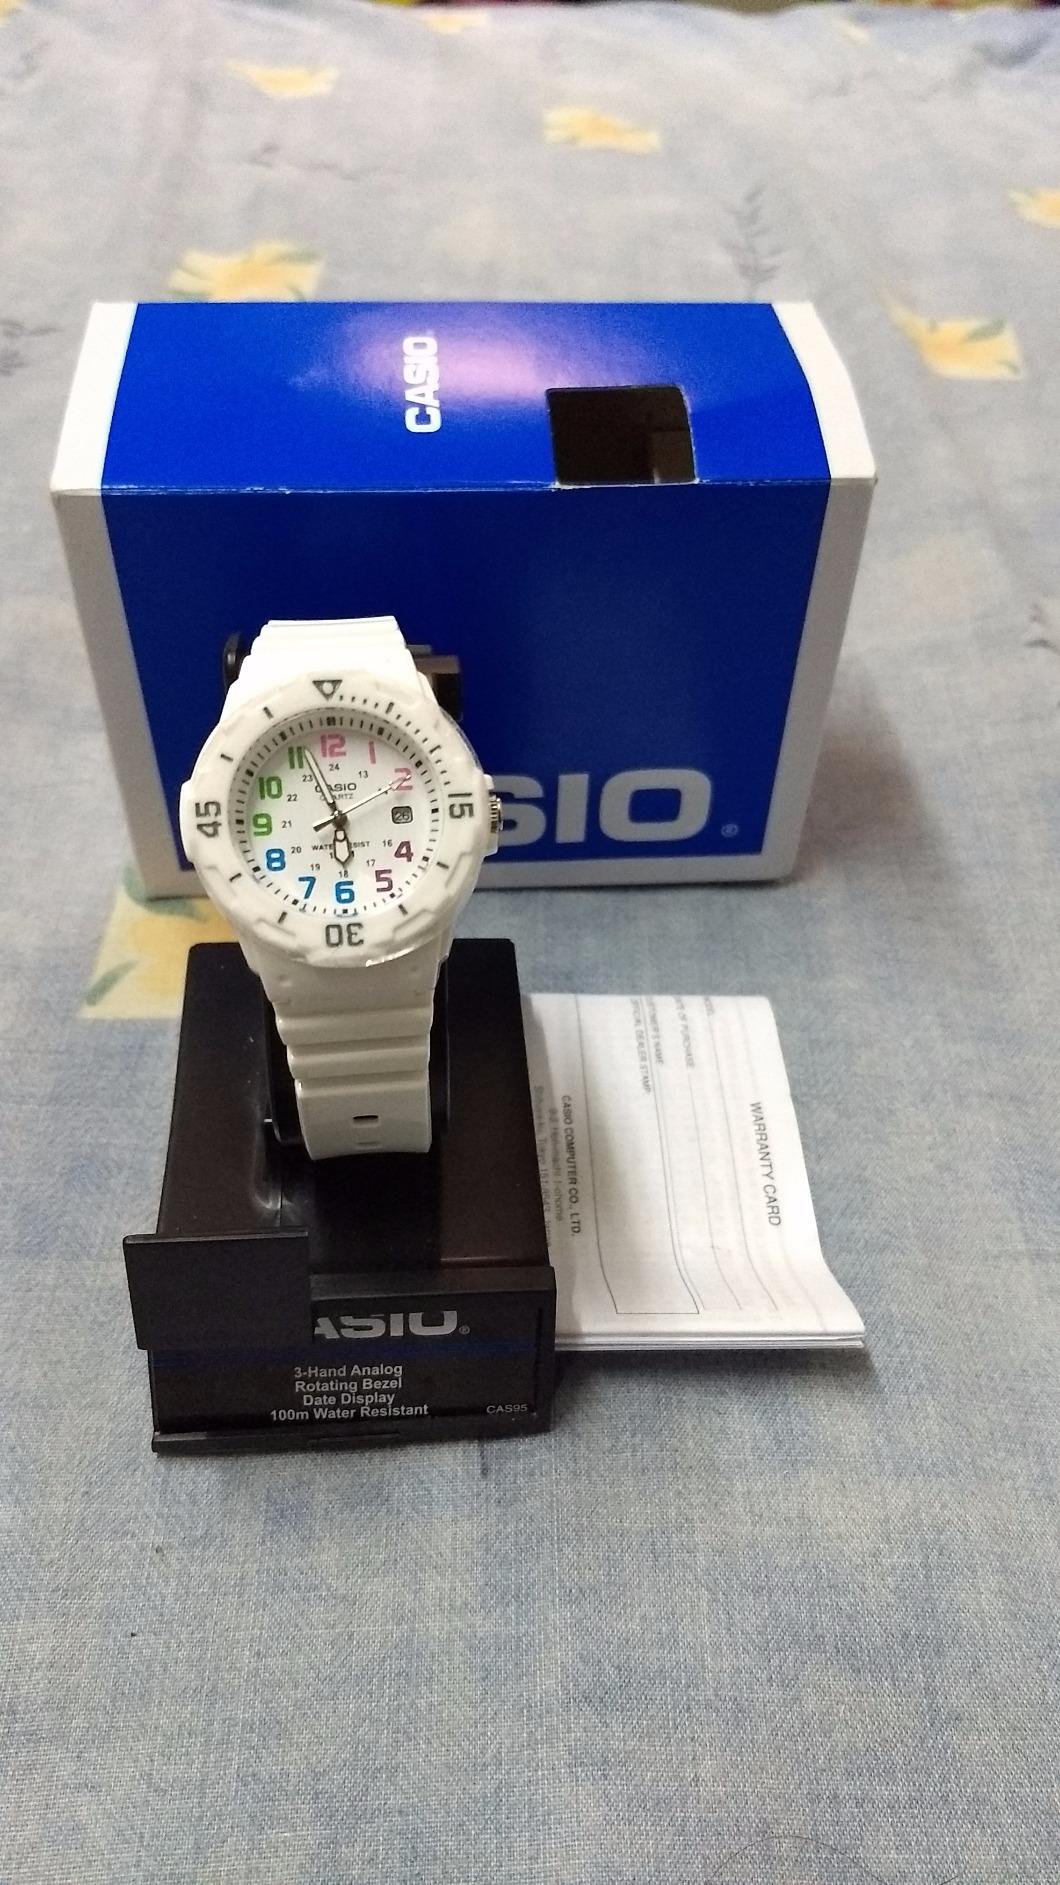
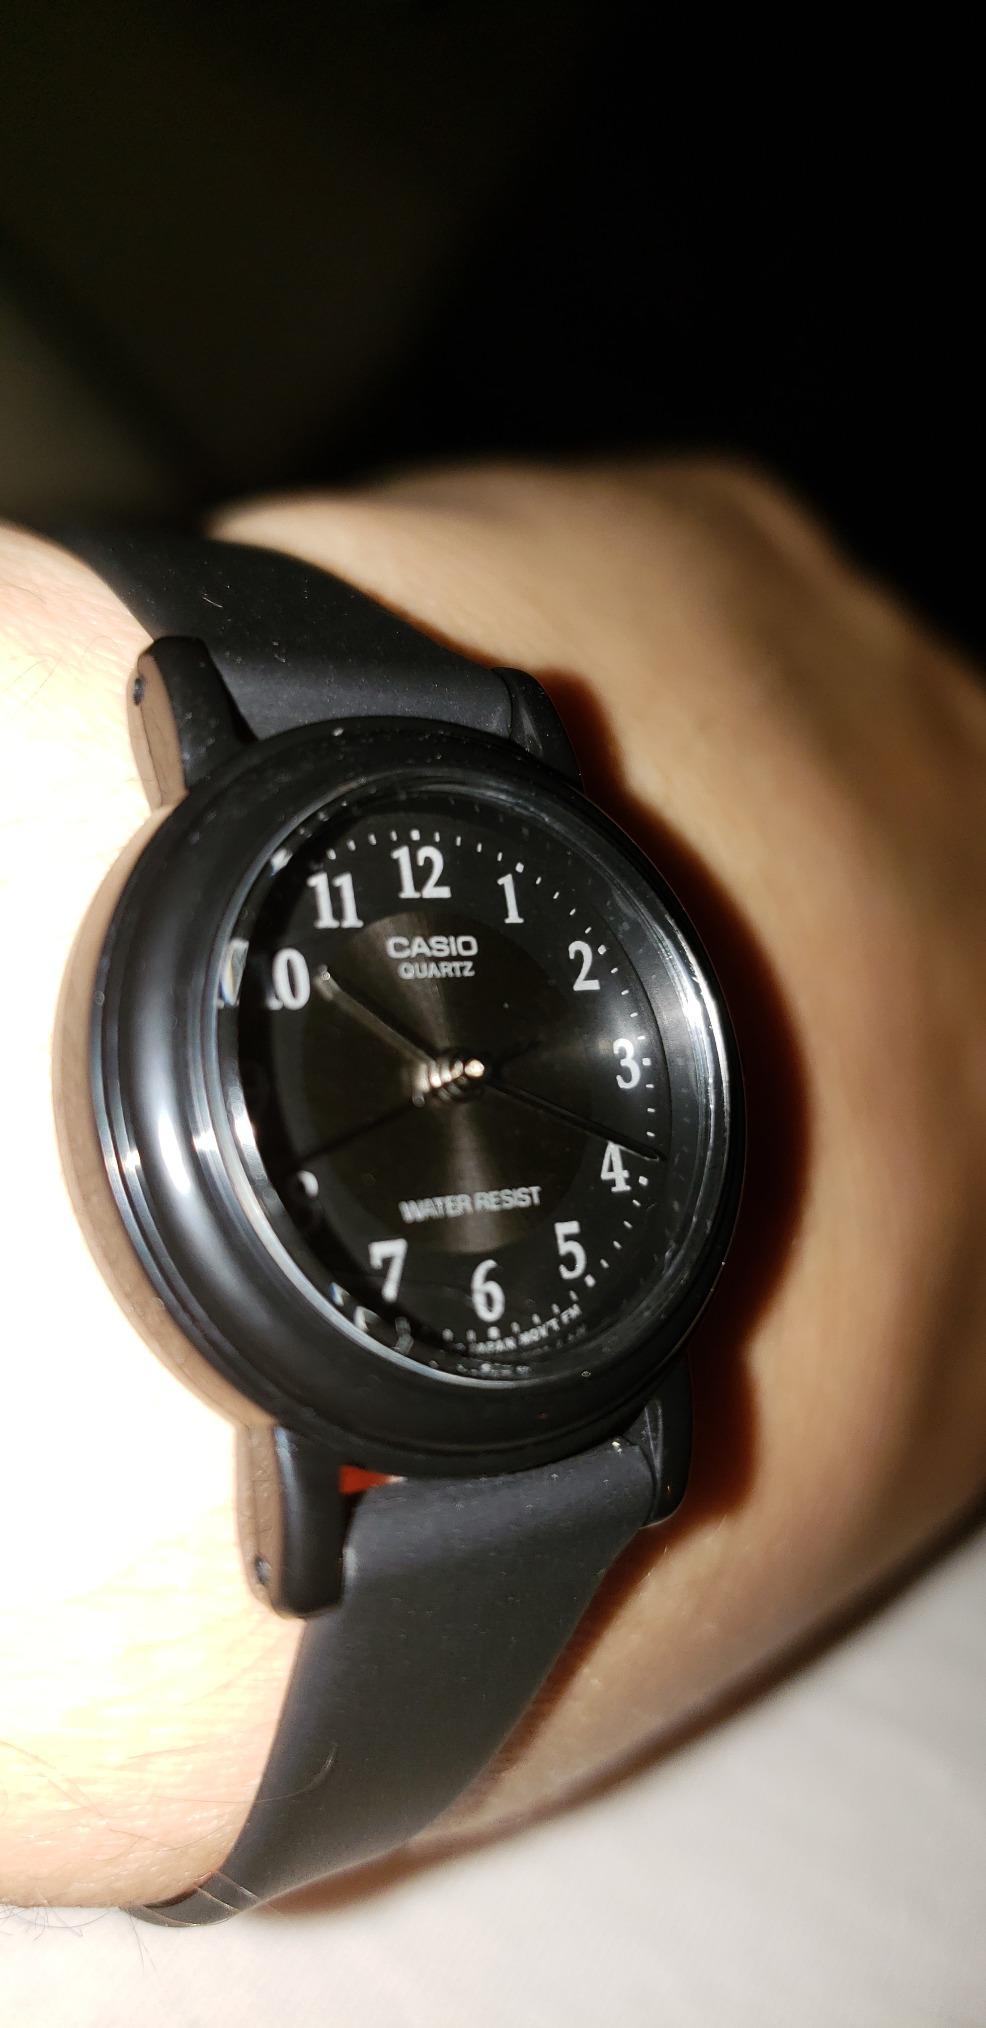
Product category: accessories_watch
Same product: no